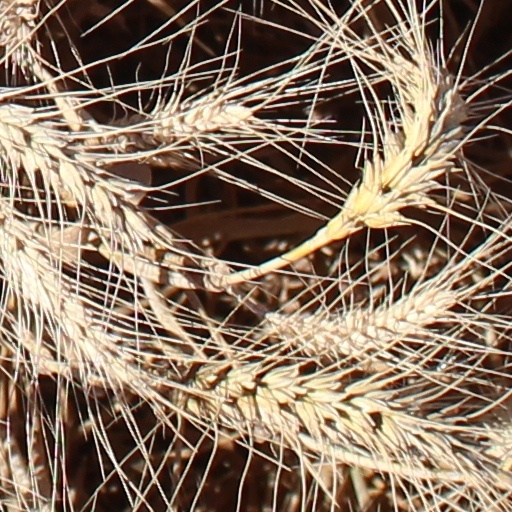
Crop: wheat